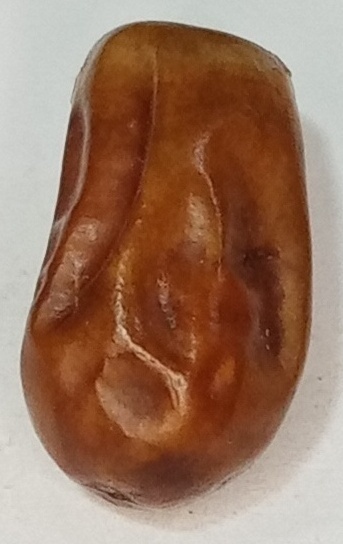
Variety: fasli-toto
Size: large
Grade: grade-1